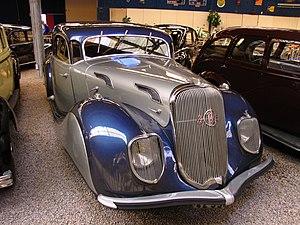
Panhard Et Levassor Dynamic 130, X 76 Année: 1936 Musée Automobile Reims"
Panhard & Levassor est un constructeur automobile français dont l'activité civile a été arrêtée en 1967, après sa reprise par Citroën. L'entreprise, rachetée en 2012 par Renault Trucks Defense, est devenue sous le nom de Panhard Defense constructeur de véhicules militaires, essentiellement des blindés légers 4 × 4, produits en France dans deux usines à Marolles-en-Hurepoix et Saint-Germain-Laval.